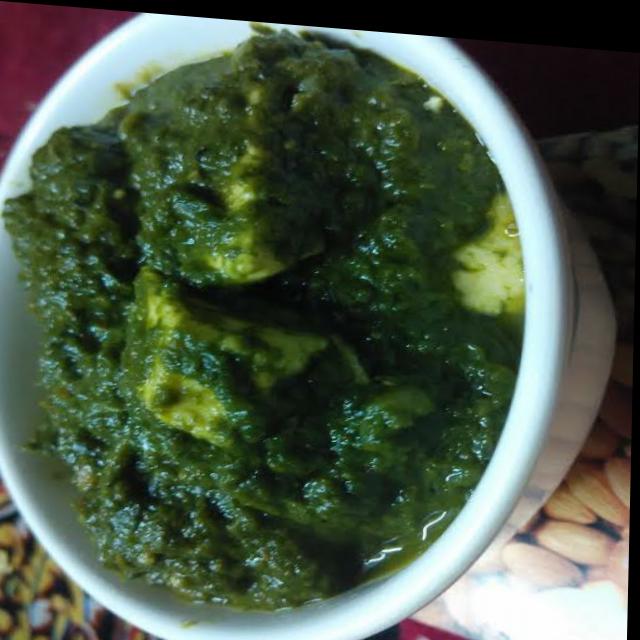
Dish: palak_paneer